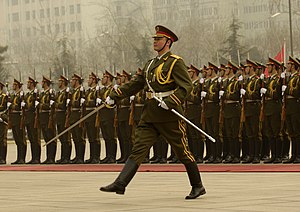
Officer
En officer i den kinesiske hær
En officer er en leder i militæret, der har højere rang end befalingsmændene i sergentgruppen, også kaldet underofficerer.